XGAM-71 Buck Duck

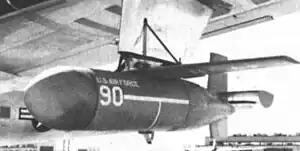
A XGAM-71 on the underwing of its mothership.

The Convair XGAM-71 Buck Duck was an air-launched decoy missile that was developed by Convair in the early 1950s. It was intended to have the same radar signature as the Strategic Air Command's B-36 bomber, thereby allowing it to disrupt the enemy's air defenses and dilute their effort to shoot down an incoming bomber fleet.